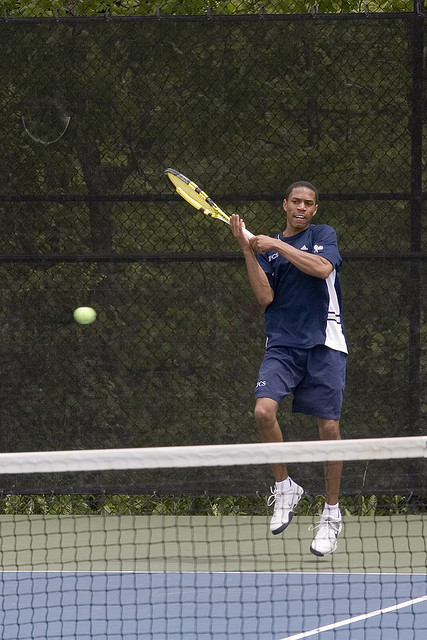
một người đàn ông đang nhảy lên để đánh quả bóng tennis